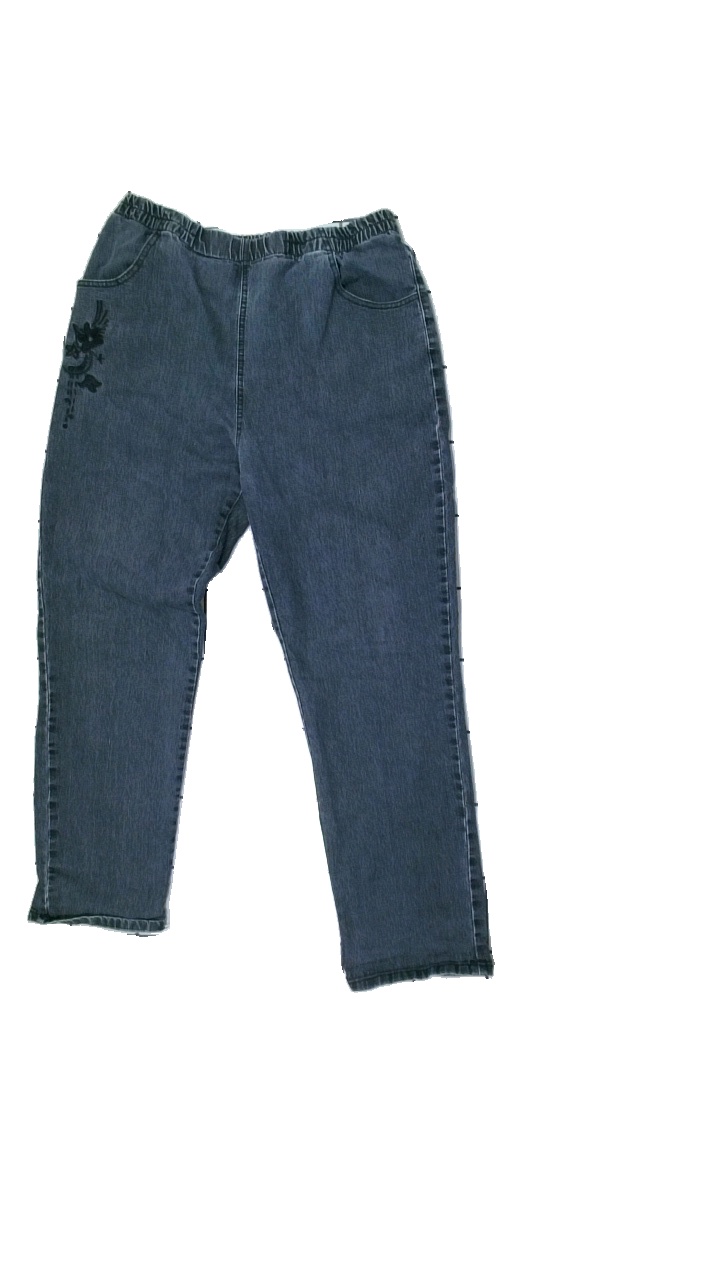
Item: Jeans (Ladies)
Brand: Java Blu
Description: grey jeans with elastic waistband and embroidery
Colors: Grey
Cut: Regular
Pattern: Embroidered
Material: unknown
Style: Denim
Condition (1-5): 5
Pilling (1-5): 5
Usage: Reuse
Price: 50-100